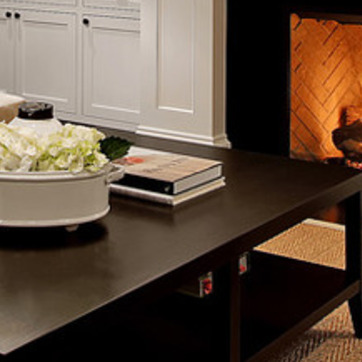
Material: paper